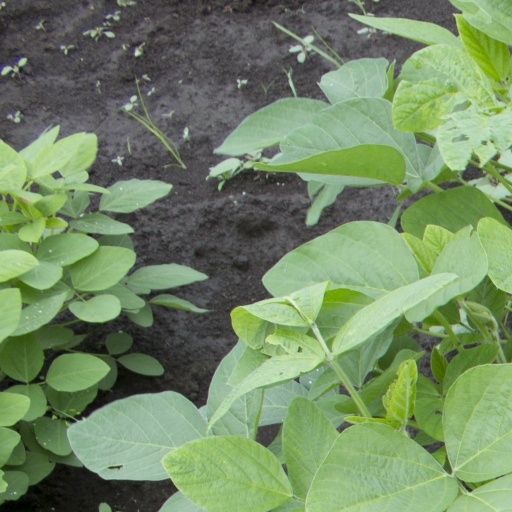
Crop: soybean